Dance Charlie Dance

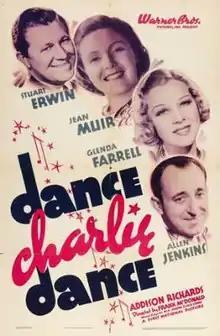
Theatrical release poster

Dance Charlie Dance is a 1937 American comedy film directed by Frank McDonald and written by Crane Wilbur and William Jacobs, based on the play "The Butter and Egg Man" by George S. Kaufman, which opened on Broadway on September 23, 1925 and ran for 243 performances. The film stars Stuart Erwin, Jean Muir, Glenda Farrell and Allen Jenkins and features Addison Richards. It was released by Warner Bros. on August 14, 1937.